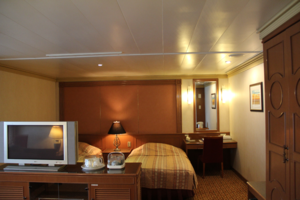
Le Yuukari est un ferry de la compagnie japonaise Shin Nihonkai Ferry. Construit entre 2001 et 2003 aux chantiers IHI de Yokohama, il navigue depuis février 2003 sur les liaisons entre les îles d'Honshū et d'Hokkaidō.